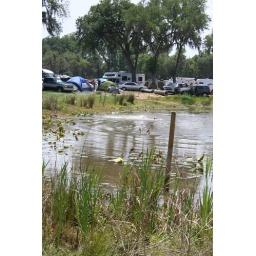
swimming in the sewage water